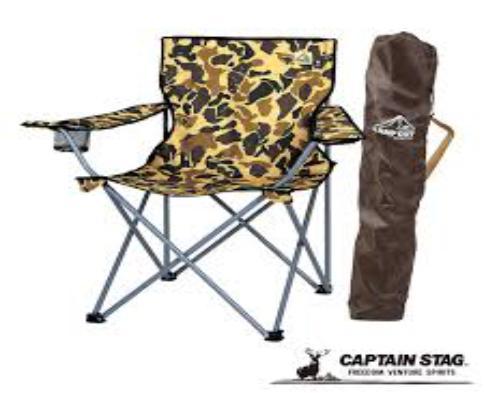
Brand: captain stag
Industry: Necessities